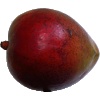
Label: red_mango